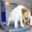
Label: dog